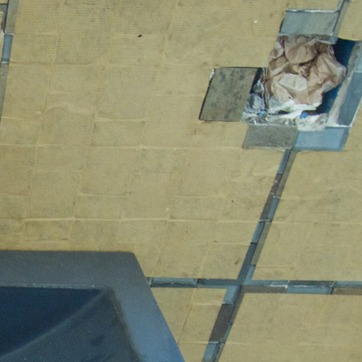
Material: tile